At the Edge of the World (2008 film)

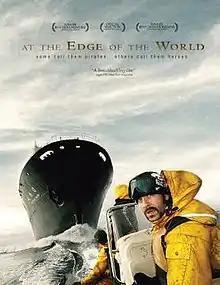
Theatrical release poster

At the Edge of the World is a 2008 documentary which chronicles the efforts of animal rights activist Paul Watson and 45 other volunteers, who set out in two Sea Shepherd ships to hinder the Japanese whaling fleet in the waters around Antarctica. The film won Best Environmental Film at the Vancouver International Film Festival. Director and Producer Dan Stone would later produce the first season of "Whale Wars". It depicts what actually went on during this excursion, with clips of beautiful scenery, news clips, whaling in action, and life on the ship.